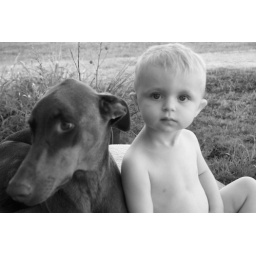
My beautiful boy Ethan and beautiful red pure blood Dobermann, Cali, may she rest in peace...